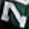
Number: 7